Per Noste

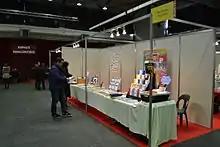
Per Noste during "Le Livre en Béarn" 2015

Its activity is mainly focused on publishing books in the Occitan language of Gascony, also called Gascon language, or about Gascony.